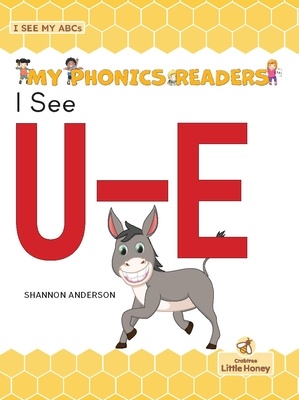
I See U-E
In this book, there are pictures that feature words and sounds that begin with the letter U. Readers will see labeled pictures as well as simple, decodable sentences with the featured letter. This allows for numerous practice opportunities to build phonics, vocabulary, and fluency skills. Binding Type: Paperback Publisher: Crabtree Little Honey Published: 09/01/2022 ISBN: 9781039697034 Pages: 16 Weight: 0.25lbs Size: 7.96h x 5.84w x 0.24d
Brand: Shannon Anderson
Category: Services > Entertainment & Recreation Services > Children Activities